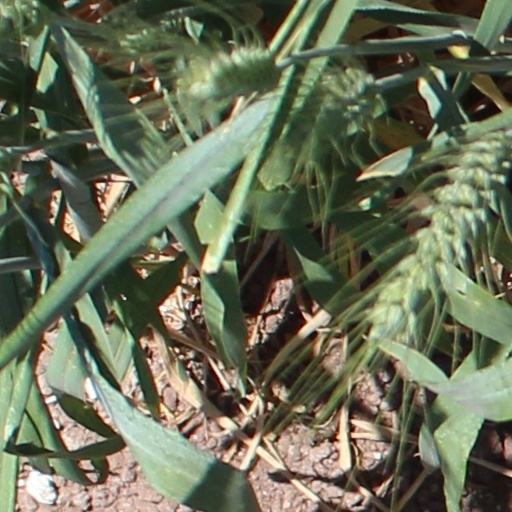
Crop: wheat